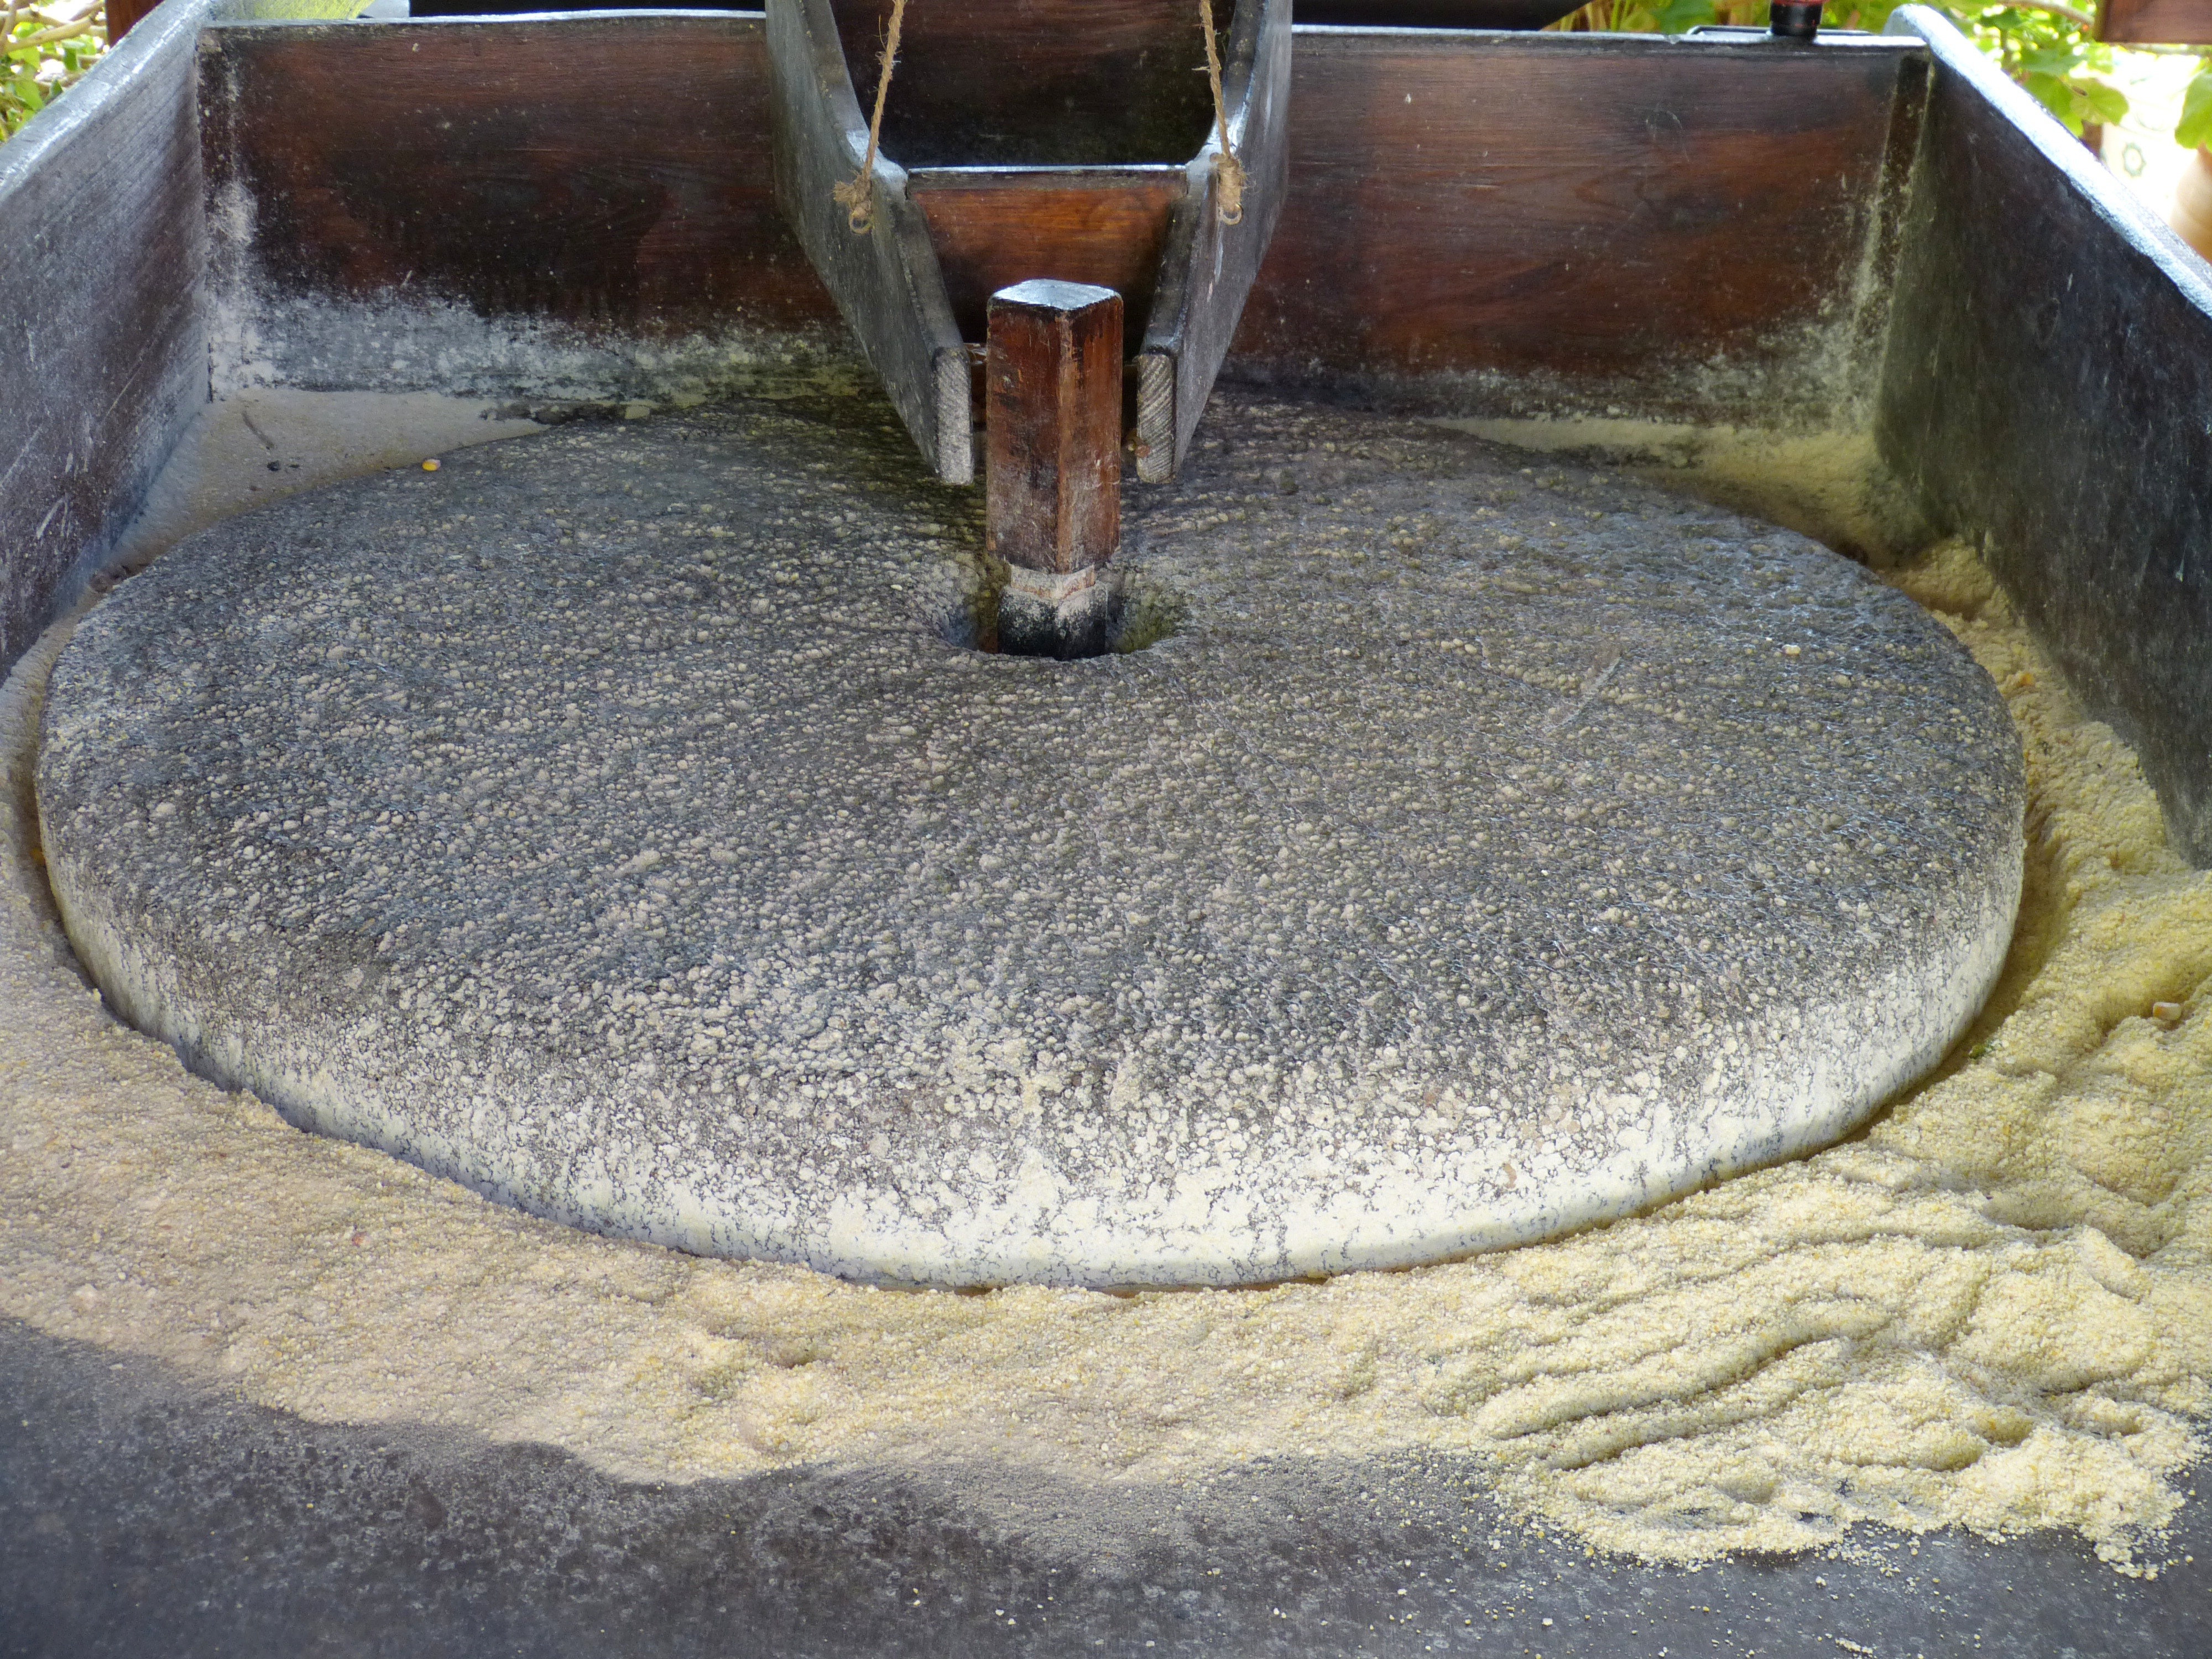
grain, stone, agriculture, material, grind, mill, nutrition, turn, cereals, water feature, disc, fuerteventura, flour, canary islands, flooring, millstone, flour mill, narung